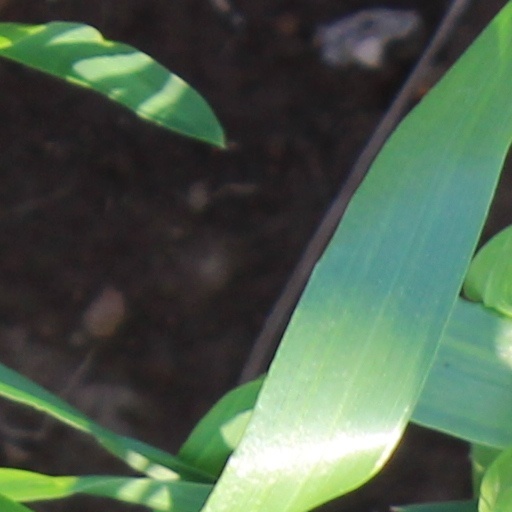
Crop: wheat